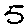
Label: 5